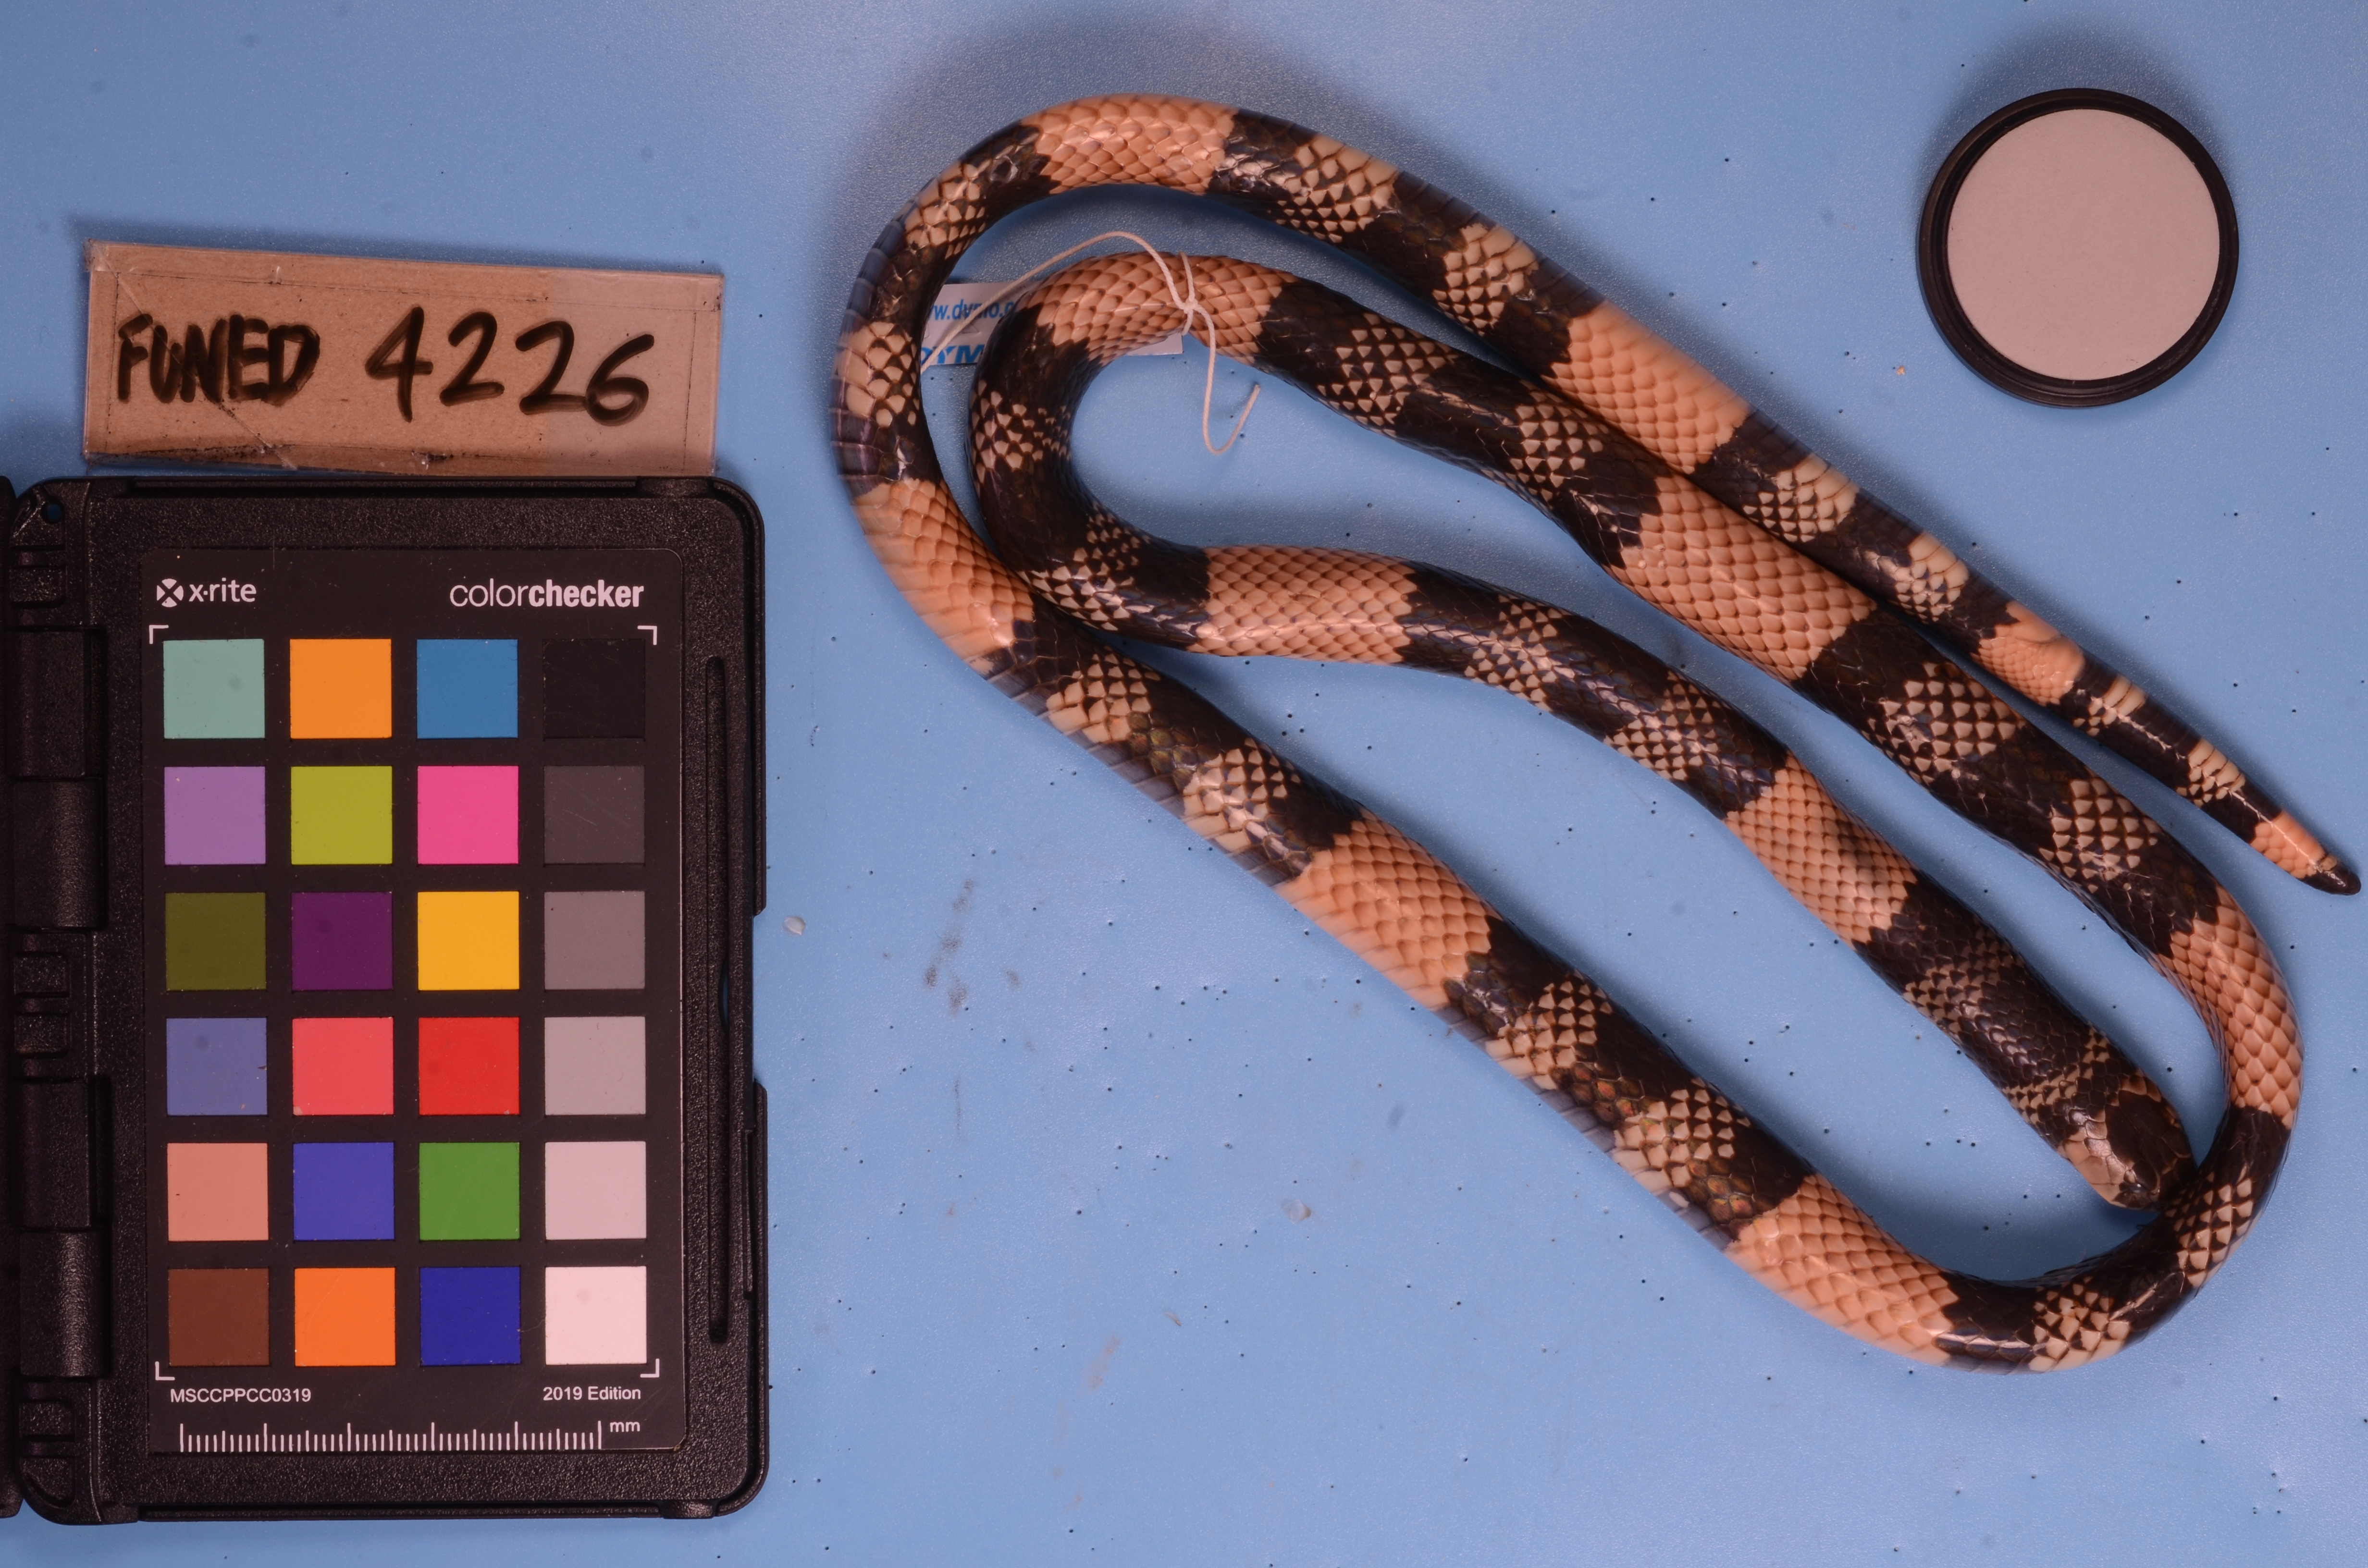
Species: Micrurus frontalis
View: dorsal
Mimicry status: model